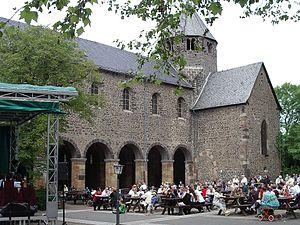
Giessen est une ville universitaire d'Allemagne dans le centre du Land de Hesse, située sur le Lahn comprenant environ 84 000 habitants en plus de 20 000 étudiants. Comme capitale du district et chef-lieu de l'arrondissement du même nom elle est un centre d'administration, d'éducation et du commerce.